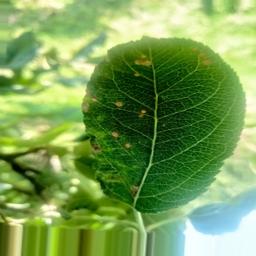
Label: Alternaria